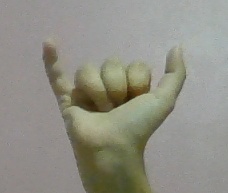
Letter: ya